Environmental impact of illicit drug production

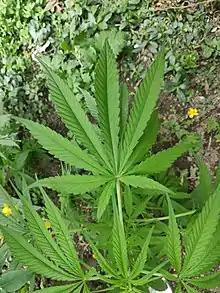
Cannabis plant

With the ease of access to marijuana increasing due to legalisation in parts of North America and Canada many have noted the increasing importance of measuring its possible environmental ramifications. As marijuana has been previously illegal in these areas there is now an opportunity to measure these outcomes. However, there have already been a variety of known consequences caused by the production of marijuana.